Naka-Sugaya Station

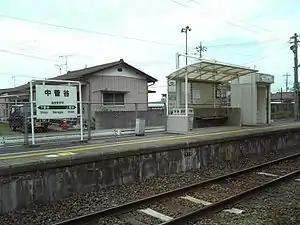
Naka-Sugaya Station in October 2008

is a passenger railway station in the city of Naka, Ibaraki, Japan operated by East Japan Railway Company (JR East).